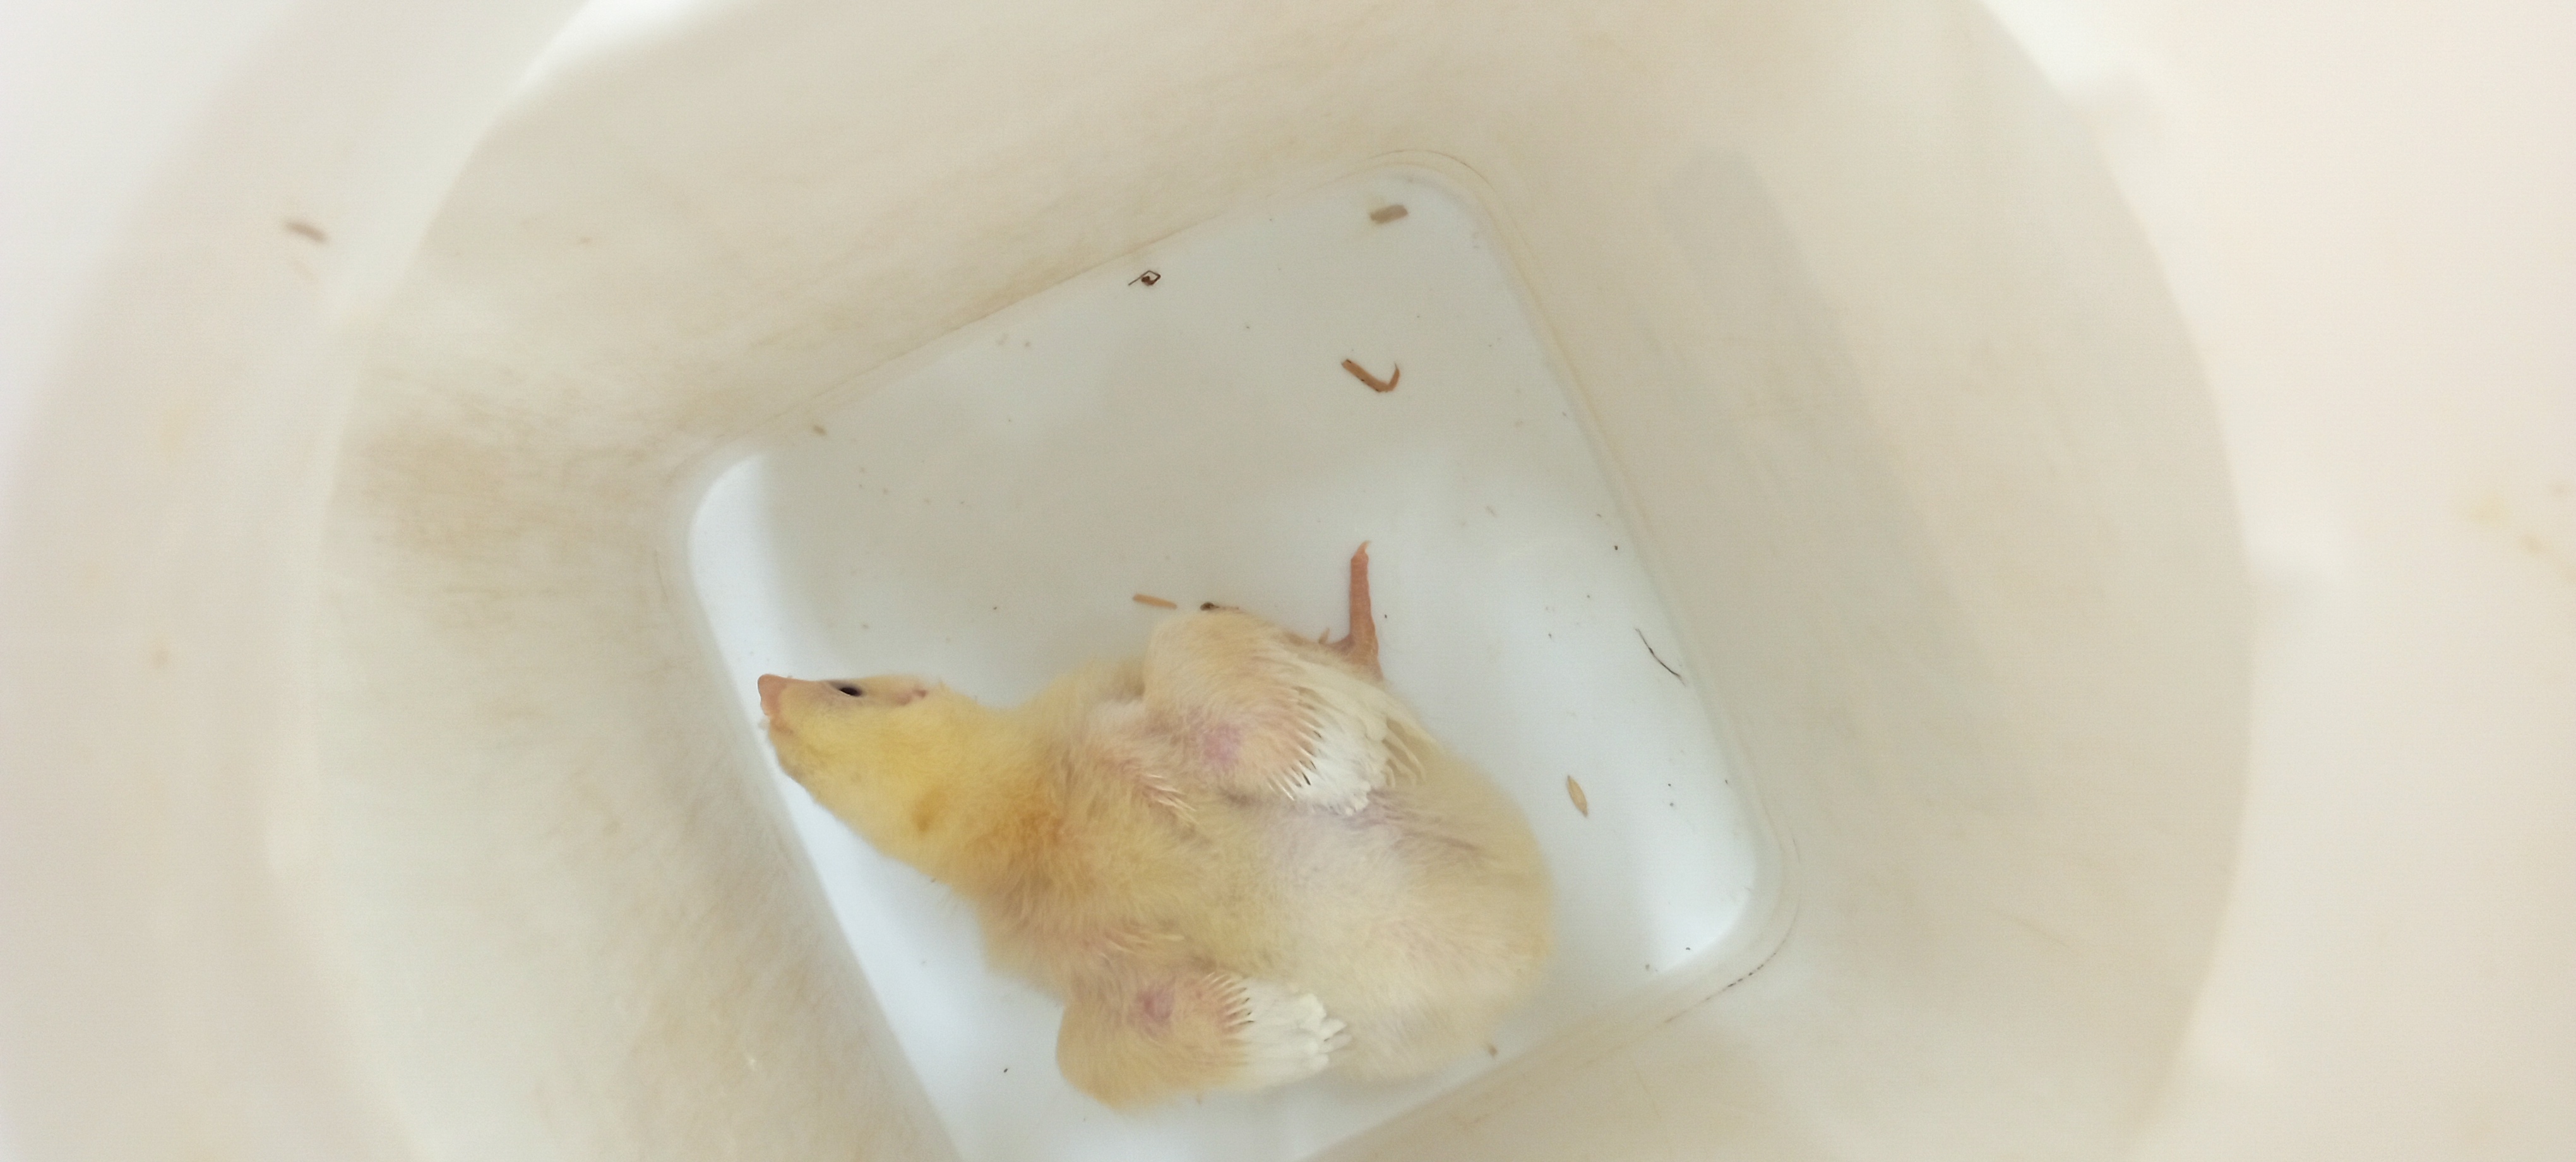
Weight: 391 g